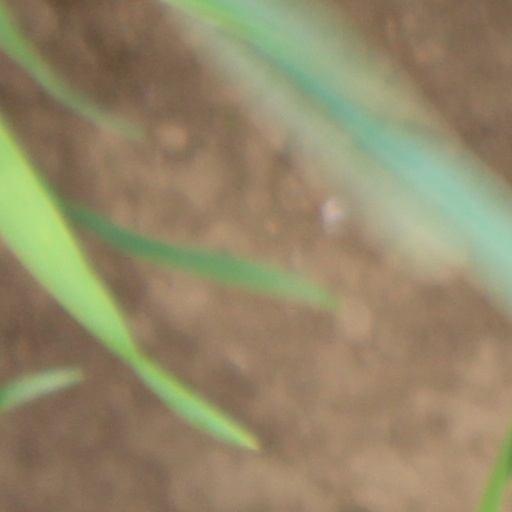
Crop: wheat